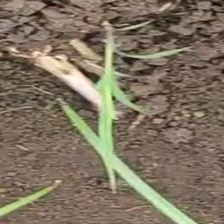
Weed species: Lavhala_(Cyperus_Rotundus)